Hamid El Mahdaoui

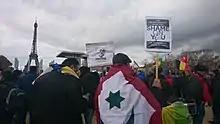
Protest in Paris demanding the release of Hirak Prisoners, among which is Elmahdaouy

In July 2017, he was sentenced to prison and a fine for "inciting for participation in a banned protest" and "breaking the law through speeches and shouting in public places" related to the movement of Hirak.